Trichofolliculoma

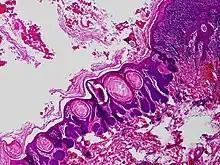

Trichofolliculoma is a cutaneous condition characterized by a benign, highly structured tumor of the pilosebaceous unit. Trichofolliculoma is a rare tumor of the eyelid. It can be suspected by the “cotton bag sign”